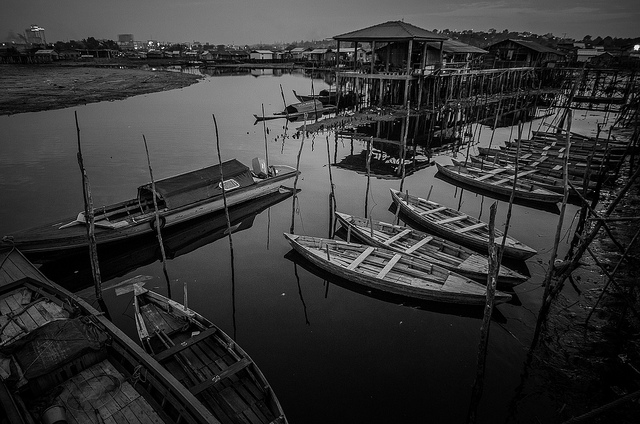
user: Given an image and a question. Answer the question in a short answer. Question: Why are these boats here? Short Answer:
assistant: dock